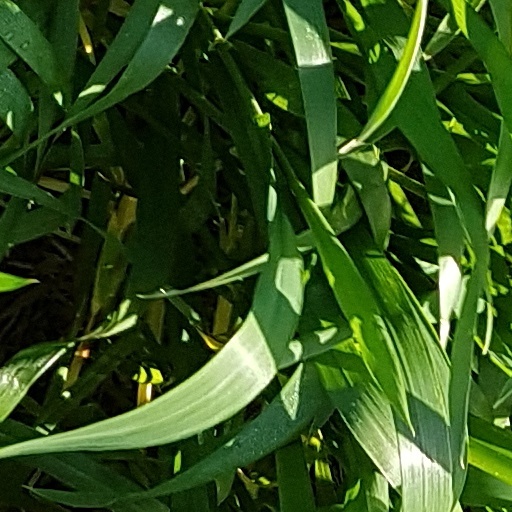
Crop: wheat